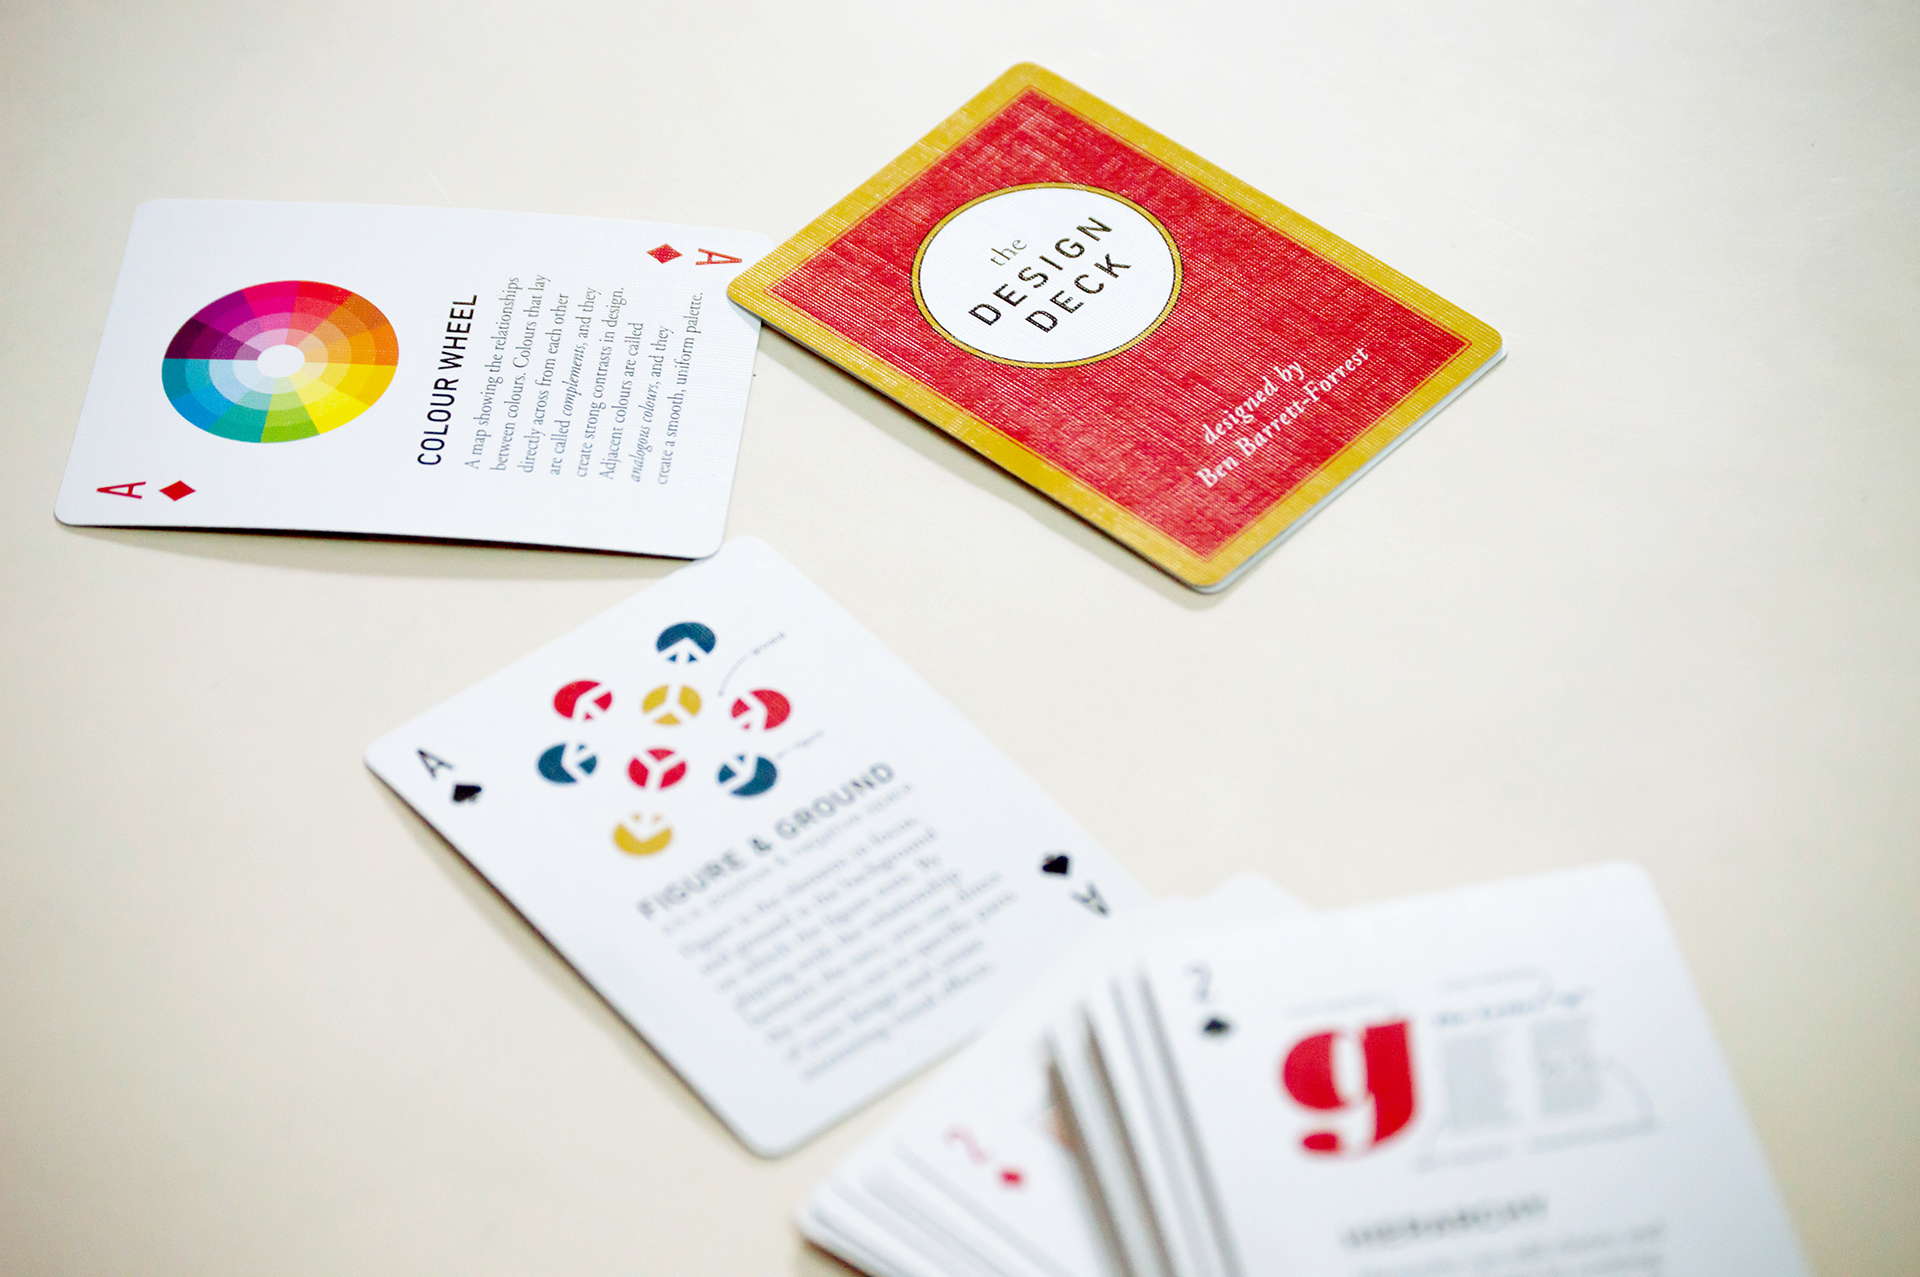
game, play, advertising, business, leisure, label, brand, product, cards, indoors, illustration, graphic, games, luck, risk, success, chance, graphic design